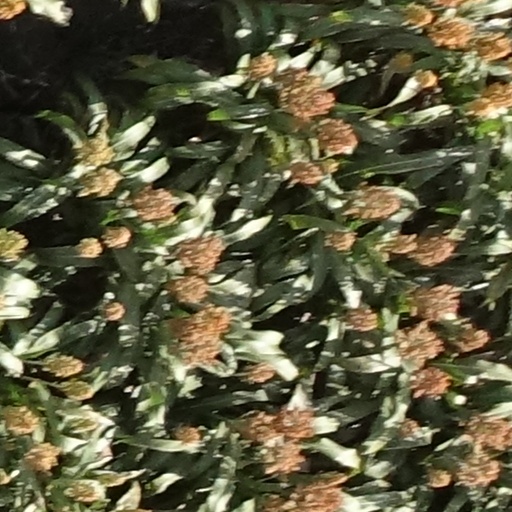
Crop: sorghum